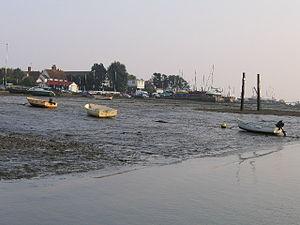
West Mersea est une petite ville et une circonscription électorale dans le comté d'Essex, en Angleterre.